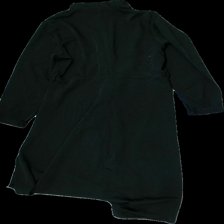
View: back
Type: Dress
Category: Ladies
Brand: Massimo Dutti
Colors: Black
Material: 100% Polyester
Cut: Long
Price range: 100-150
Recommended usage: Reuse
Description: black long dress